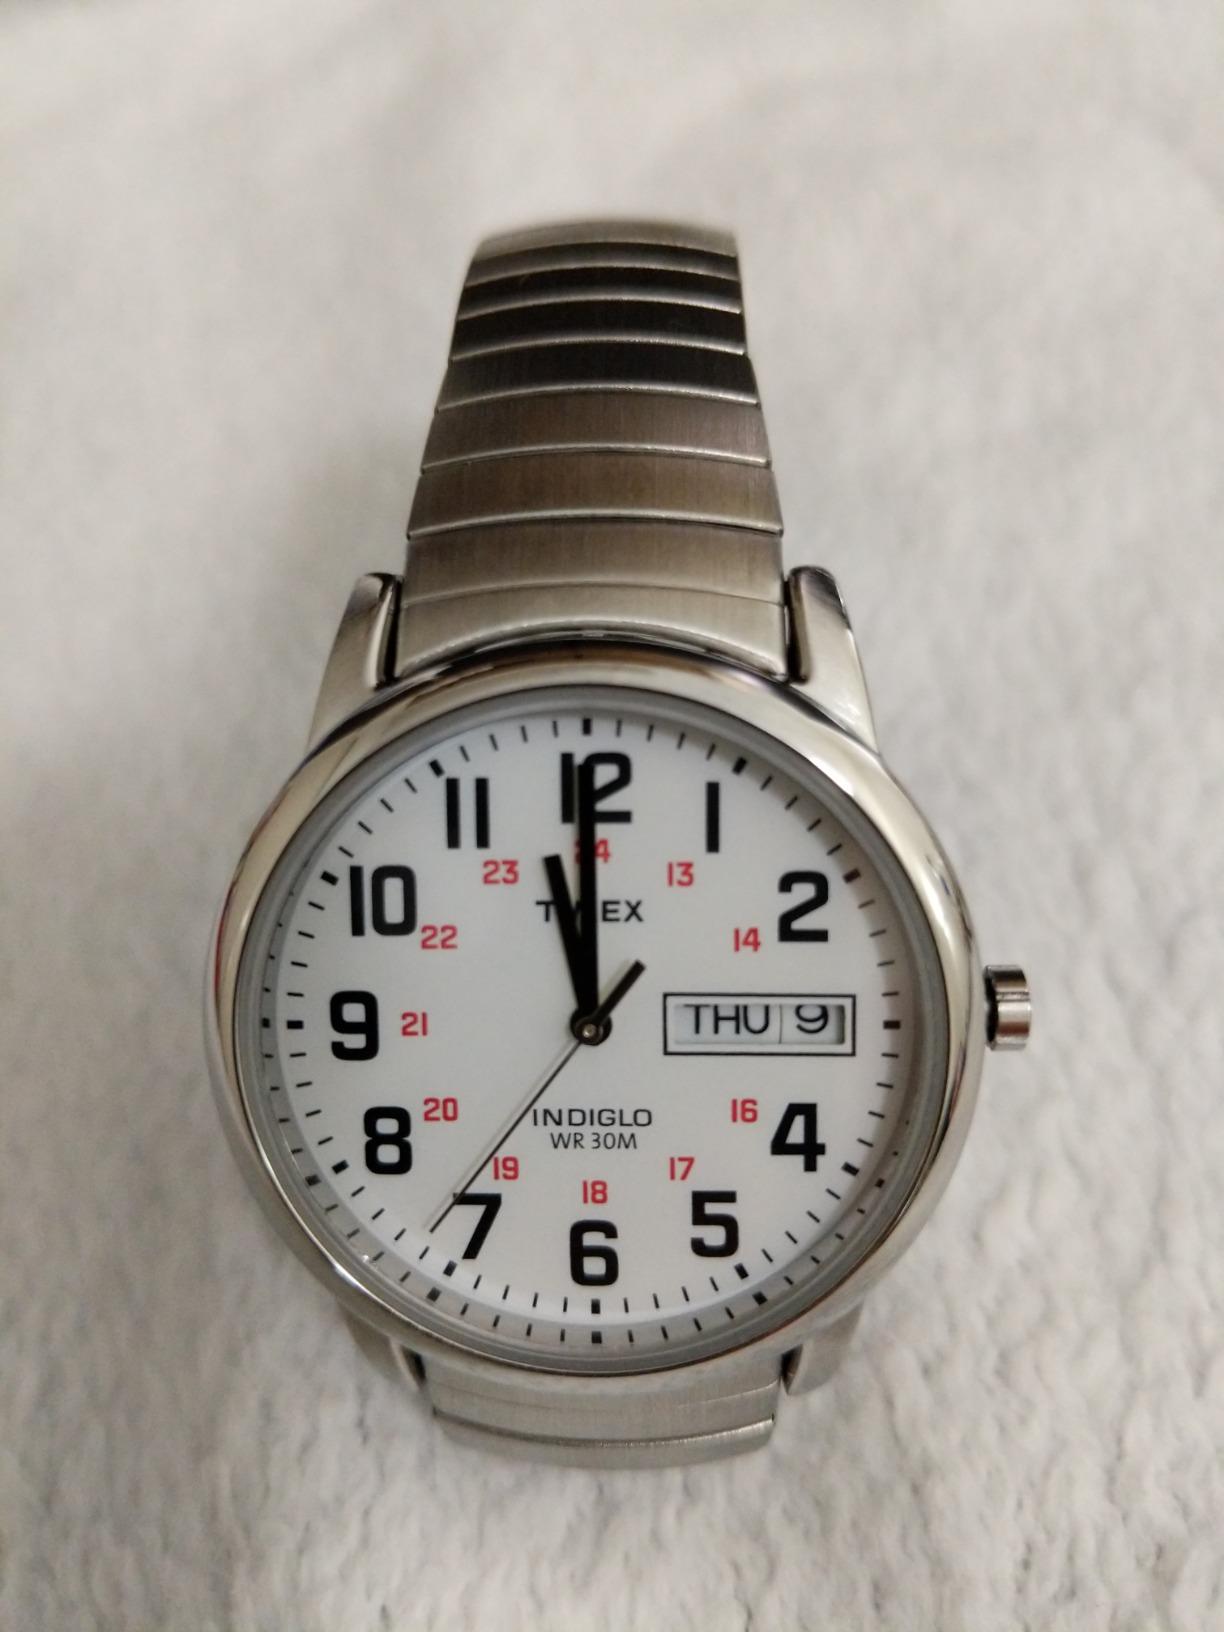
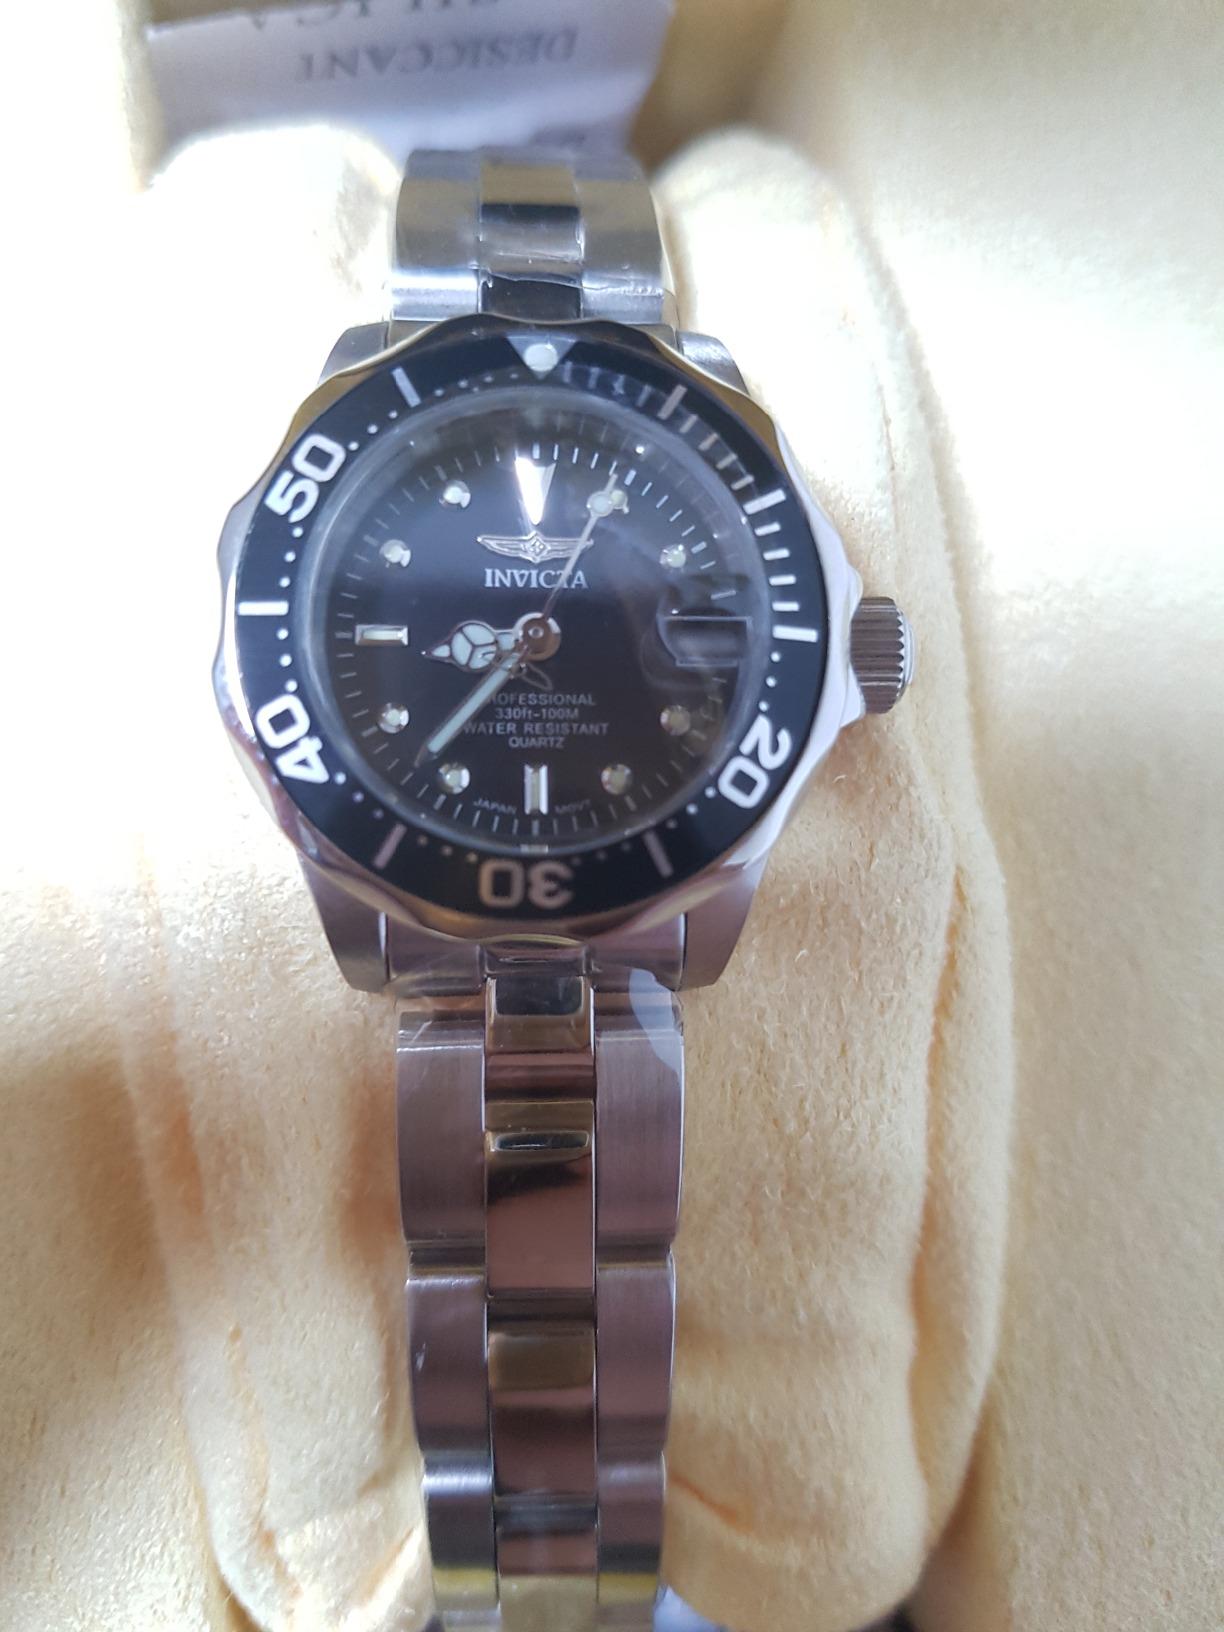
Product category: accessories_watch
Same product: no